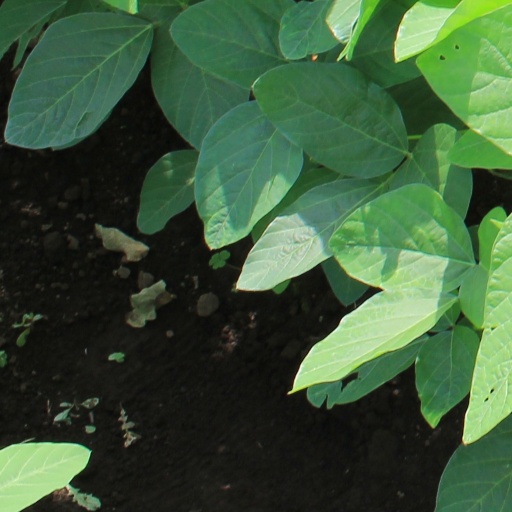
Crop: soybean